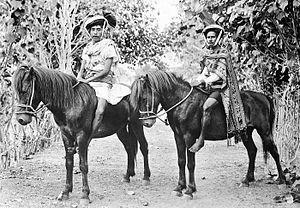
Le Sandalwood, ou Sumba, est une race de poney originaire de l'île de Sumba, en Indonésie. Il en existe plus de 50 000 sur ces îles, mais la race est menacée par des croisements visant à produire des chevaux de course.